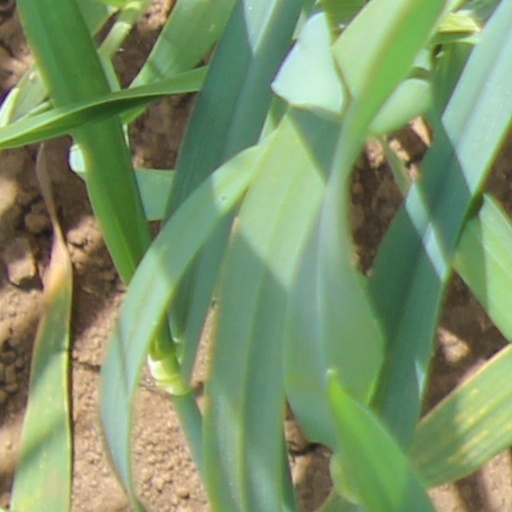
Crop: wheat